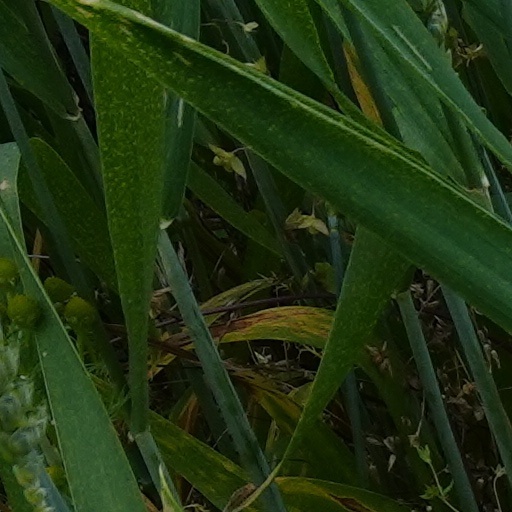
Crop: wheat